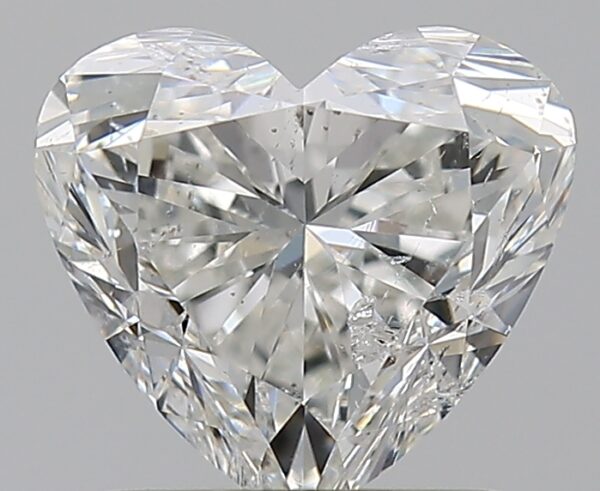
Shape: heart
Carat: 1.2
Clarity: SI2
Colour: H
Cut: EX
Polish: EX
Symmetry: VG
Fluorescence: N
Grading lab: GIA
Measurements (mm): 6.41 x 7.07 x 4.27